New York State Route 282

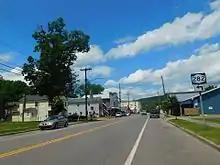
NY 282 in downtown Nichols

NY 282 begins at the Pennsylvania state line in the town of Nichols, where it connects to PA 187. The route heads to the northwest as a two-lane road, loosely paralleling Wappasening Creek as it passes farmland in the base of a valley surrounding the creek. It crosses over the creek and serves little more than farms on its way into the village of Nichols, where the open fields give way to residential neighborhoods and NY 282 becomes known as Main Street. After two blocks, the highway enters Nichols' central business district, where it intersects with County Route 6 (CR 6, named River Street), a highway once designated as NY 283. NY 282 turns west at the junction, following West River Street through another residential section of the village to Nichols' western village limits, where the street name changes to West River Road.